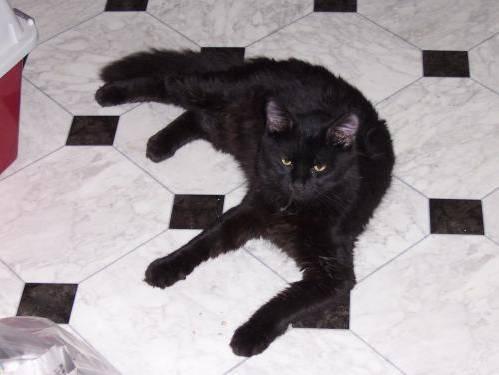
cat